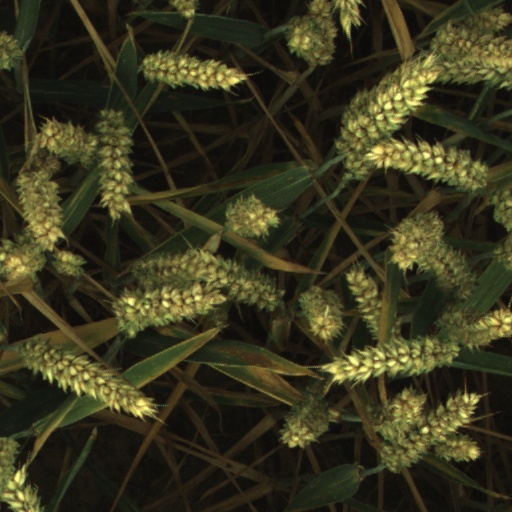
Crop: wheat